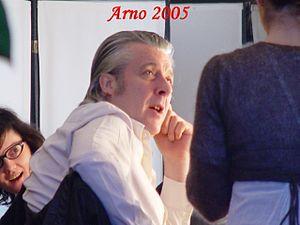
Arno en 2005 sur le tournage de KOMMA.
Arno, de son vrai nom Arnold Charles Ernest Hintjens, est un chanteur et acteur belge, né le 21 mai 1949 à Ostende. Trilingue, il a d'abord surtout chanté en anglais avant de privilégier le français et parfois le flamand.